Disgraced

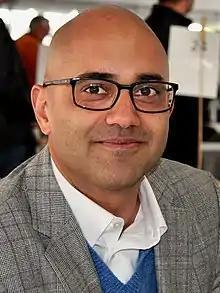
Ayad Akhtar won the 2013 Pulitzer Prize for Drama for "Disgraced".

Akhtar is a first generation Pakistani-American born in New York City and raised in Milwaukee. He had previously written and starred in the film "The War Within" (2005), in which he portrayed a Pakistani engineering student who became a terrorist. He studied at Brown University and Columbia University. His debut novel was "American Dervish" (2012), which studies "the Muslim religious experience in America".